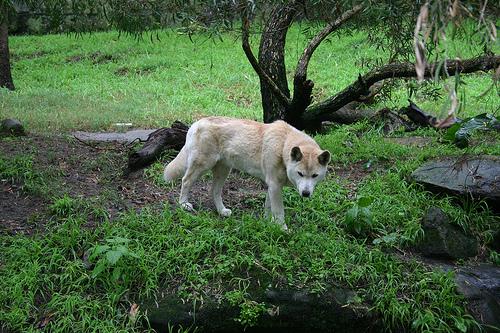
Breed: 217-n000079-dingo